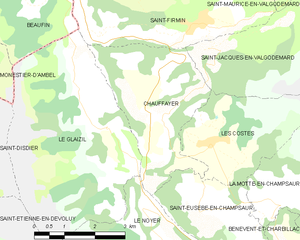
Carte des communes françaises: Chauffayer
Chauffayer est une ancienne commune française située dans le département des Hautes-Alpes en région Provence-Alpes-Côte d'Azur.